Arch of Hadrian (Jerash)

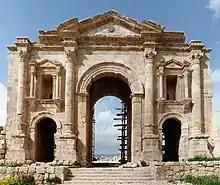
Arch of Hadrian.

The Arch of Hadrian is an ancient Roman structure in Jerash, Jordan. It is an 11-metre high triple-arched gateway erected to honor the visit of Roman Emperor Hadrian to the city (then called Gerasa) in the winter of 129–130. The arch originally stood to almost 22 m and probably had wooden doors. It features some unconventional, possibly Nabataean, architectural features, such as acanthus bases. The monument served both as a commemorative arch and as an approach to Gerasa. The Arch's relative remoteness from the city walls points to a plan for southward expansion of Gerasa during its heyday. The expansion, however, was not implemented.